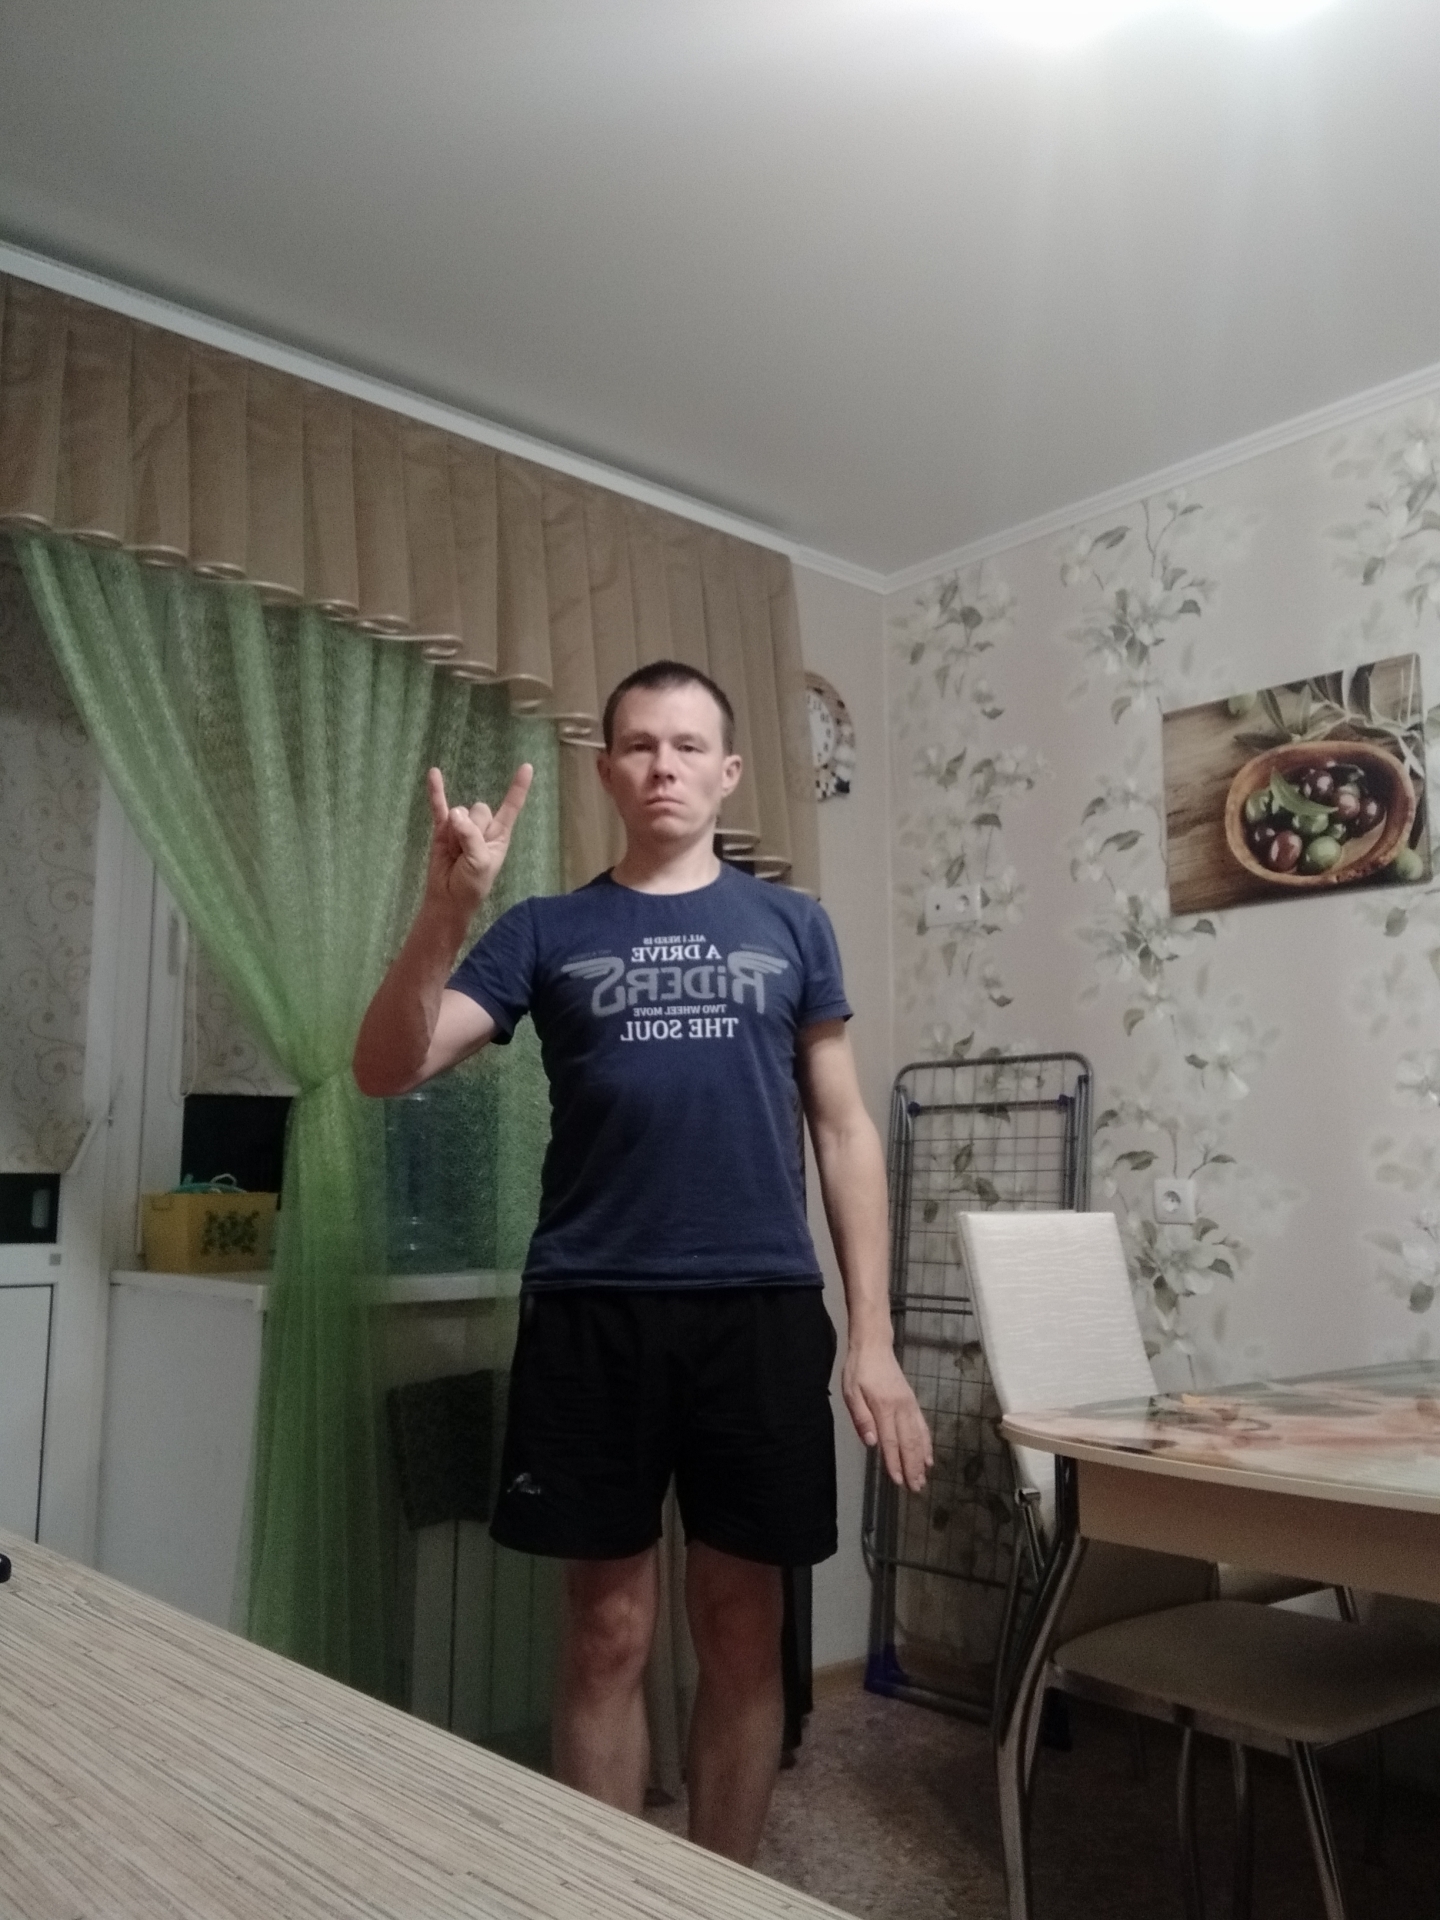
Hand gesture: rock